Karoline Rose Sun

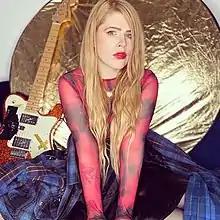
Sun with her Fender Telecaster Deluxe in 2021

Karoline Rose Sun, also known as SUN, is a German singer-songwriter and guitarist who was born in Karlsruhe, Germany. Her individual style, called "brutal pop", combines pop songs with metal influences, which she performs under the name SUN. She has performed in Death metal shows, musicals, contemporary theater, and film, using her voice and growl/scream technique.